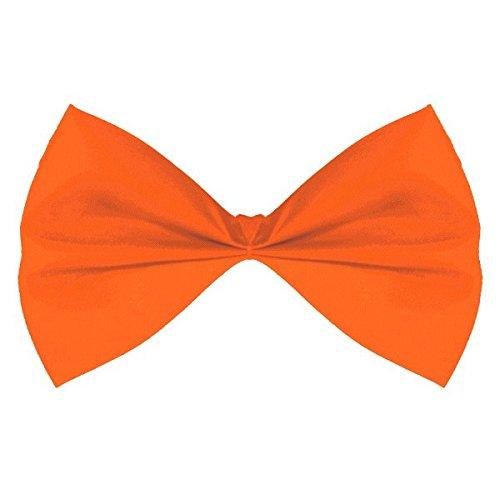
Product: Amscan Bow Tie, Party Accessory, Orange
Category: Clothing, Shoes & Jewelry | Men | Accessories | Ties, Cummerbunds & Pocket Squares | Bow Ties
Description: Brand: Amscan.
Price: $6.31
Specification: ProductDimensions:7.4x7.4x3.6inches|ItemWeight:0.32ounces|ShippingWeight:0.32ounces(Viewshippingratesandpolicies)|DomesticShipping:ItemcanbeshippedwithinU.S.|InternationalShipping:ThisitemcanbeshippedtoselectcountriesoutsideoftheU.S.LearnMore|ASIN:B00A3VDN64|Itemmodelnumber:397290.05|Manufacturerrecommendedage:4-12years